Sigmund Freud

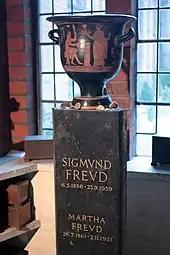
Freud's ashes in the "Freud Corner" at Golders Green Crematorium, London

By mid-September 1939, Freud's cancer of the jaw was causing him increasingly severe pain and had been declared inoperable. The last book he read, Balzac's "La Peau de chagrin", prompted reflections on his own increasing frailty. A few days later, he turned to his doctor, friend, and fellow refugee, Max Schur, reminding him that they had previously discussed the terminal stages of his illness: "Schur, you remember our 'contract' not to leave me in the lurch when the time had come. Now it is nothing but torture and makes no sense." When Schur replied that he had not forgotten, Freud said, "I thank you," and then, "Talk it over with Anna, and if she thinks it's right, then make an end of it." Anna Freud wanted to postpone her father's death, but Schur convinced her it was pointless to keep him alive; on 21 and 22 September, he administered doses of morphine that resulted in Freud's death at around 3 a.m. on 23 September 1939. However, discrepancies in the accounts Schur gave of his role in Freud's final hours led to inconsistencies between Freud's main biographers. A revised account proposes that Schur was absent from Freud's deathbed when a third and final dose of morphine was administered by Dr. Josephine Stross, a colleague of Anna Freud, leading to Freud's death at around midnight on 23 September 1939.